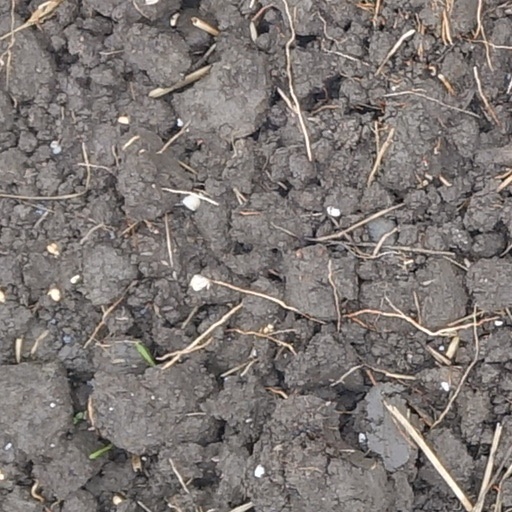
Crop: wheat